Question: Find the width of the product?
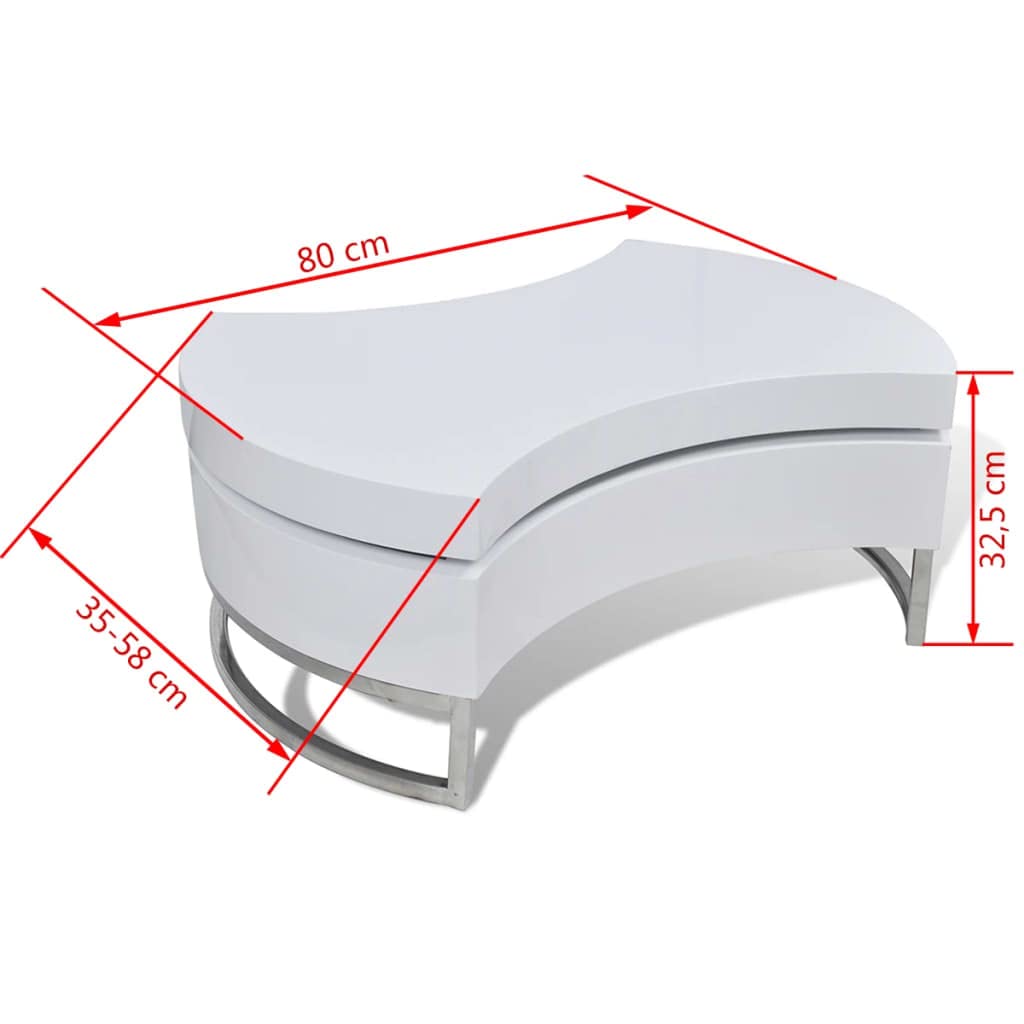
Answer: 80.0 centimetre